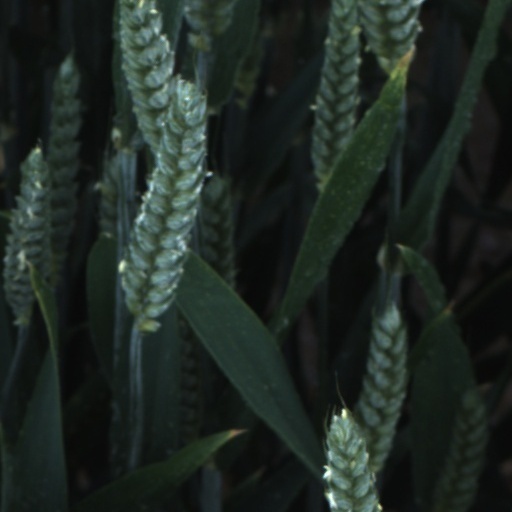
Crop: wheat